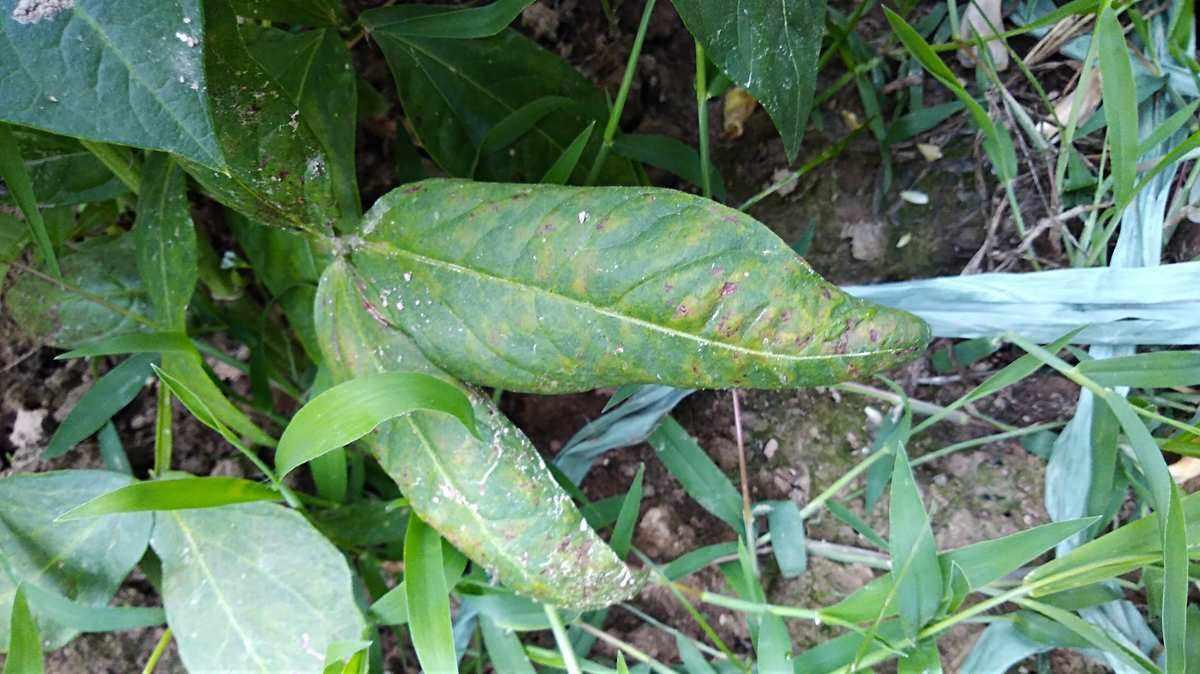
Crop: unknown
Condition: bean_rust